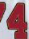
Number: 4